COVID-19 pandemic in Africa

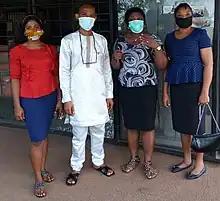
Volunteers on COVID-19 information awareness in Nigeria, June 2020

On 27 February, Nigeria confirmed its first case, the first case of coronavirus in sub-Saharan Africa. An Italian citizen who works in Nigeria had returned on 25 February from Milan, Italy through the Murtala Muhammed International Airport, fell ill on 26 February and was transferred to Lagos State Biosecurity Facilities for isolation and testing. The test was confirmed positive by the Virology Laboratory of the Lagos University Teaching Hospital, part of the Nigeria Centre for Disease Control. He was transferred to the Infectious Disease Hospital in Yaba, Lagos. On 28 February, the Lagos State Commissioner for Health announced that the Italian man had travelled on Turkish Airlines with a brief transit at Istanbul. As of 6 March, a total of 219 primary and secondary contacts of the index case had been identified and were being actively monitored.